Acraea jodutta

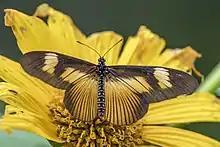
female

Acraea jodutta, the jodutta acraea, is a butterfly in the family Nymphalidae. It is found in Guinea, Sierra Leone, Liberia, Ivory Coast, Ghana, Togo, Nigeria, Cameroon, Equatorial Guinea, São Tomé and Príncipe, Gabon, the Republic of the Congo, the Central African Republic, Angola, the Democratic Republic of the Congo, Sudan, Uganda, Kenya and Ethiopia.